Prostitution in Spain

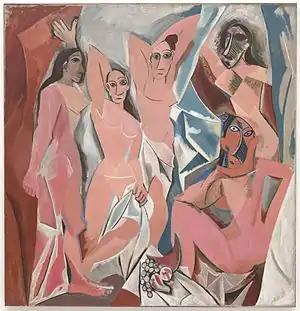
Pablo Picasso's "Les Demoiselles d'Avignon". An oil painting depicting five prostitutes from a brothel in Barcelona.

Prostitution in Spain is not addressed by any specific law, but a number of activities related to it, such as pimping, are illegal. In 2016, UNAIDS estimated there to be 70,268 prostitutes in the country, although other estimates put the number higher. Most prostitutes in the country are immigrants. The sex industry in Spain is estimated to be worth €3.7 billion.